Martha Van Rensselaer

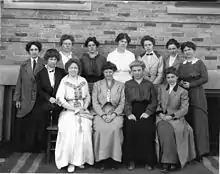
Faculty of the Cornell department of home economics in 1914. Martha van Rensselaer is in the bottom row, second from the right.

During World War I, Van Rensselaer directed the Home Conservation Division of the United States Food Administration. From 1914 to 1916, she served as president of the American Home Economics Association.